Trinidad and Tobago

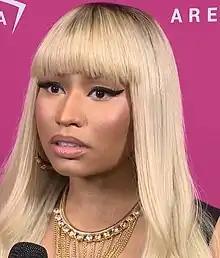
Nicki Minaj

Trinidad and Tobago is the leading Caribbean producer of oil and gas, and its economy is heavily dependent upon these resources. Oil and gas account for about 40% of GDP and 80% of exports, but only 5% of employment. Recent growth has been fuelled by investments in liquefied natural gas (LNG), petrochemicals, and steel. Additional petrochemical, aluminium, and plastics projects are in various stages of planning.